History of malaria

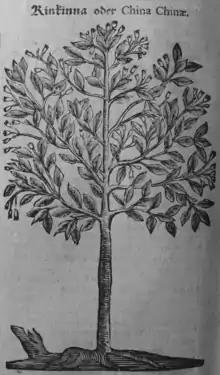
Cinchona tree by Theodor Zwinger, 1696

The first evidence of malaria parasites was found in mosquitoes preserved in amber from the Palaeogene period that are approximately 30 million years old. Malaria protozoa are diversified into primate, rodent, bird, and reptile host lineages. The DNA of "Plasmodium falciparum" shows the same pattern of diversity as its human hosts, with greater diversity in Africa than in the rest of the world, showing that modern humans had had the disease before they left Africa. Humans may have originally caught "P. falciparum" from gorillas. "P. vivax", another malarial "Plasmodium" species among the six that infect humans, also likely originated in African gorillas and chimpanzees. Another malarial species recently discovered to be transmissible to humans, "P. knowlesi", originated in Asian macaque monkeys. While "P. malariae" is highly host specific to humans, there is some evidence that low level non-symptomatic infection persists among wild chimpanzees.